1976 AIAW National Large College Basketball Championship

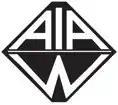

The 1976 AIAW women's basketball tournament was held March 25–28, 1976. The host site was Pennsylvania State University in State College, Pennsylvania. Sixteen teams participated, and Delta State University was crowned national champion at the conclusion of the tournament, for the second straight season.